Junlper

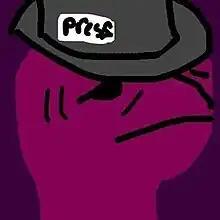
Twitter profile picture of the @JUNlPER account, created by @PfpDrawer

June Sternbach, also known as Junlper (stylized as JUNlPER; born November 1, 1995) is an American left-wing social media personality, podcaster, and social media editor for The Onion. Junlper rose to prominence in the early 2020s for shitposting on Twitter, especially using satirical screenshots of fabricated news stories. She is credited with popularizing the term "goblin mode" and creating a viral hoax about the "dick vein" being removed from Snickers candy bars.